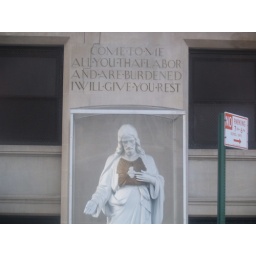
So I'm standing in the street to guide the people.